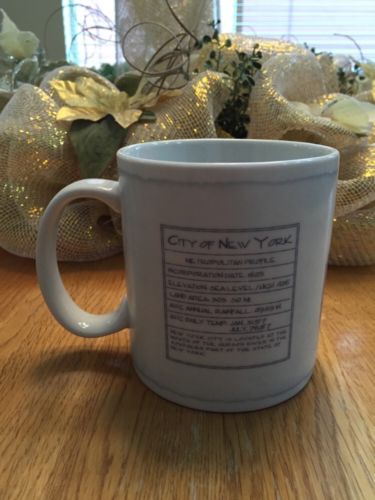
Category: mug